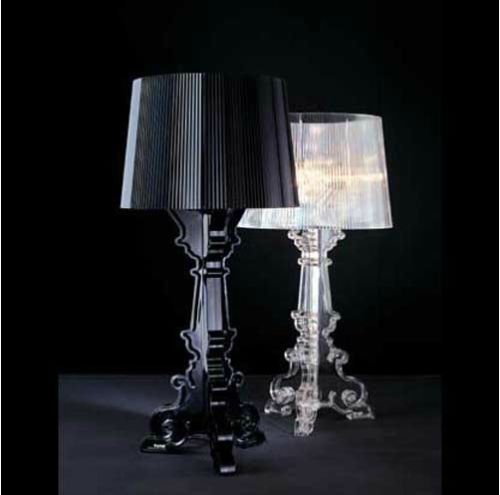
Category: lamp